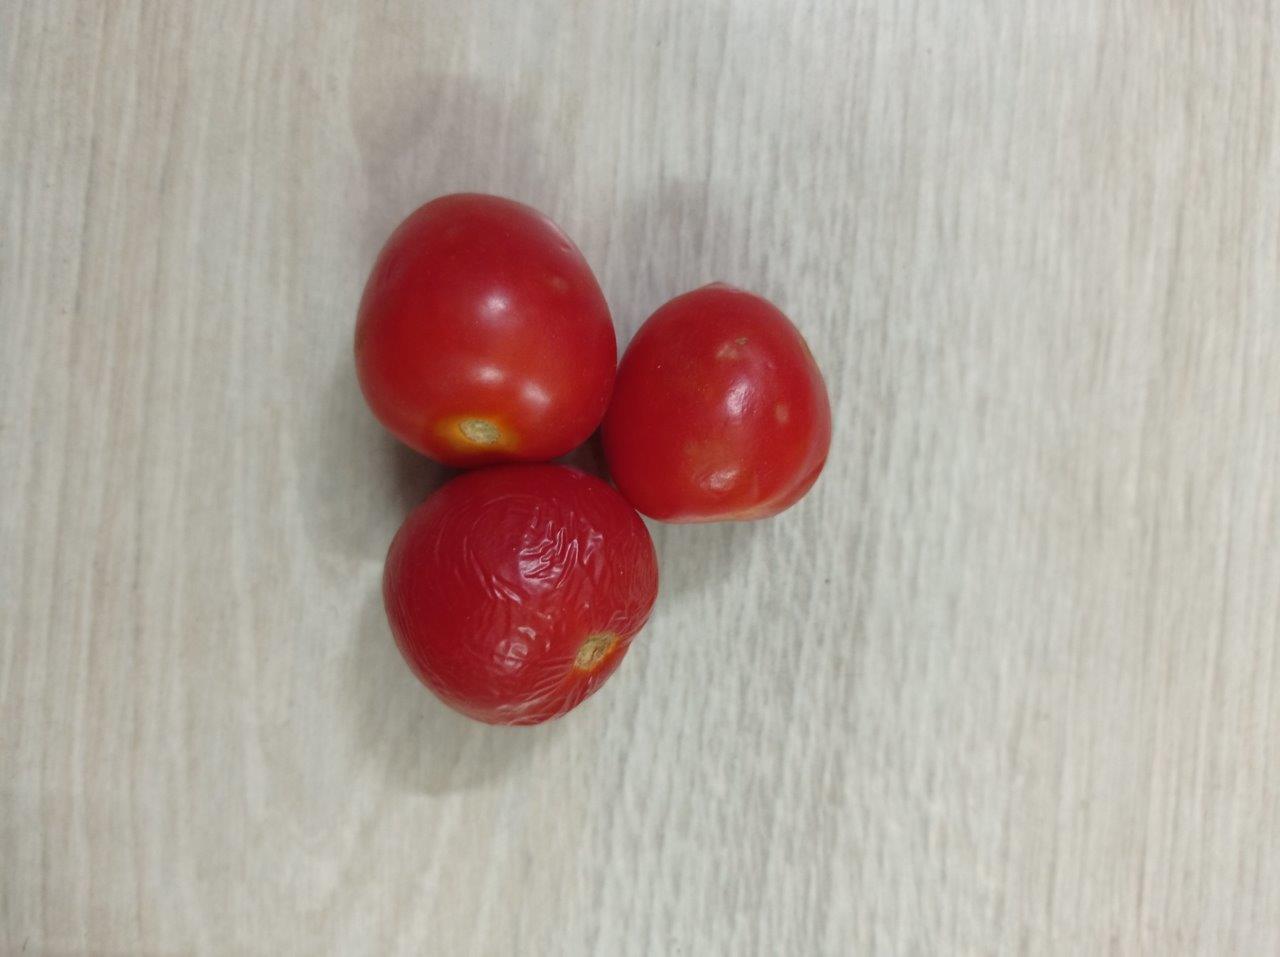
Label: Fresh